Death of Keenan Anderson

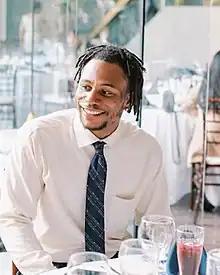
Keenan Anderson

Keenan Anderson was an African American man who died on January 3, 2023, about four and a half hours after he was restrained and tasered six times by a member of the Los Angeles Police Department (LAPD). He was a cousin of Patrisse Cullors, co-founder of the Black Lives Matter movement.